Anthony Quinn

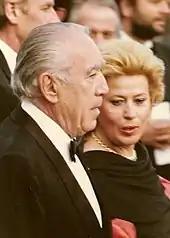
Quinn with his second wife, Jolanda Addolori in 1990

Quinn's first wife was actress Katherine DeMille, the adopted daughter of Cecil B. DeMille; they wed in 1937. The couple had five children: Christopher (1938–1941), Christina (born December 1, 1941), Catalina (born November 21, 1942), Duncan (born August 4, 1945), and Valentina (born December 26, 1952). Their first child, Christopher, aged two, drowned in the lily pond of next-door neighbor W. C. Fields. During his marriage to DeMille, Quinn had an affair with the married actress Evelyn Keyes.